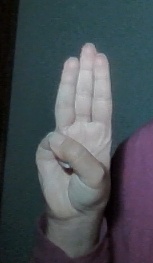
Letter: thaa